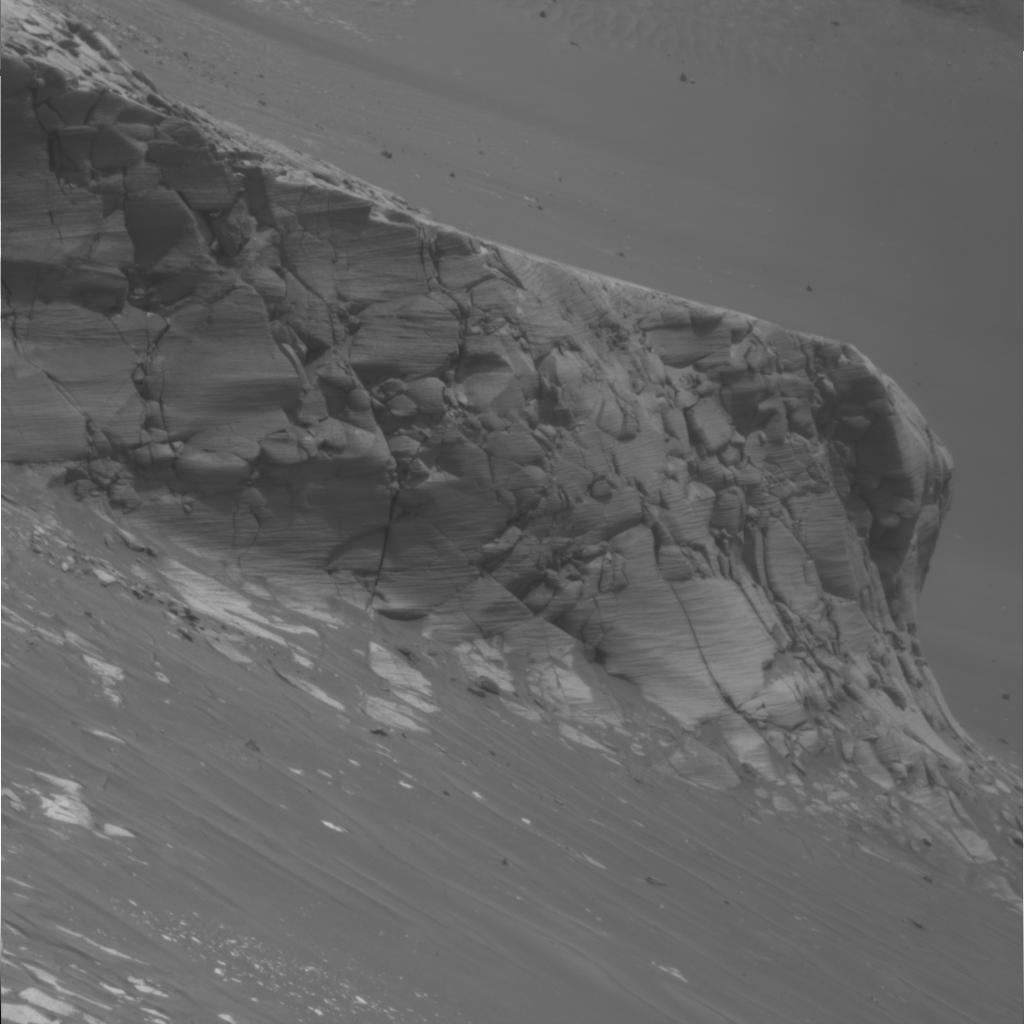
Surface features visible: Rock Outcrops, Rocks (Misc), Rock (Linear Features), Soil, Nearby Surface